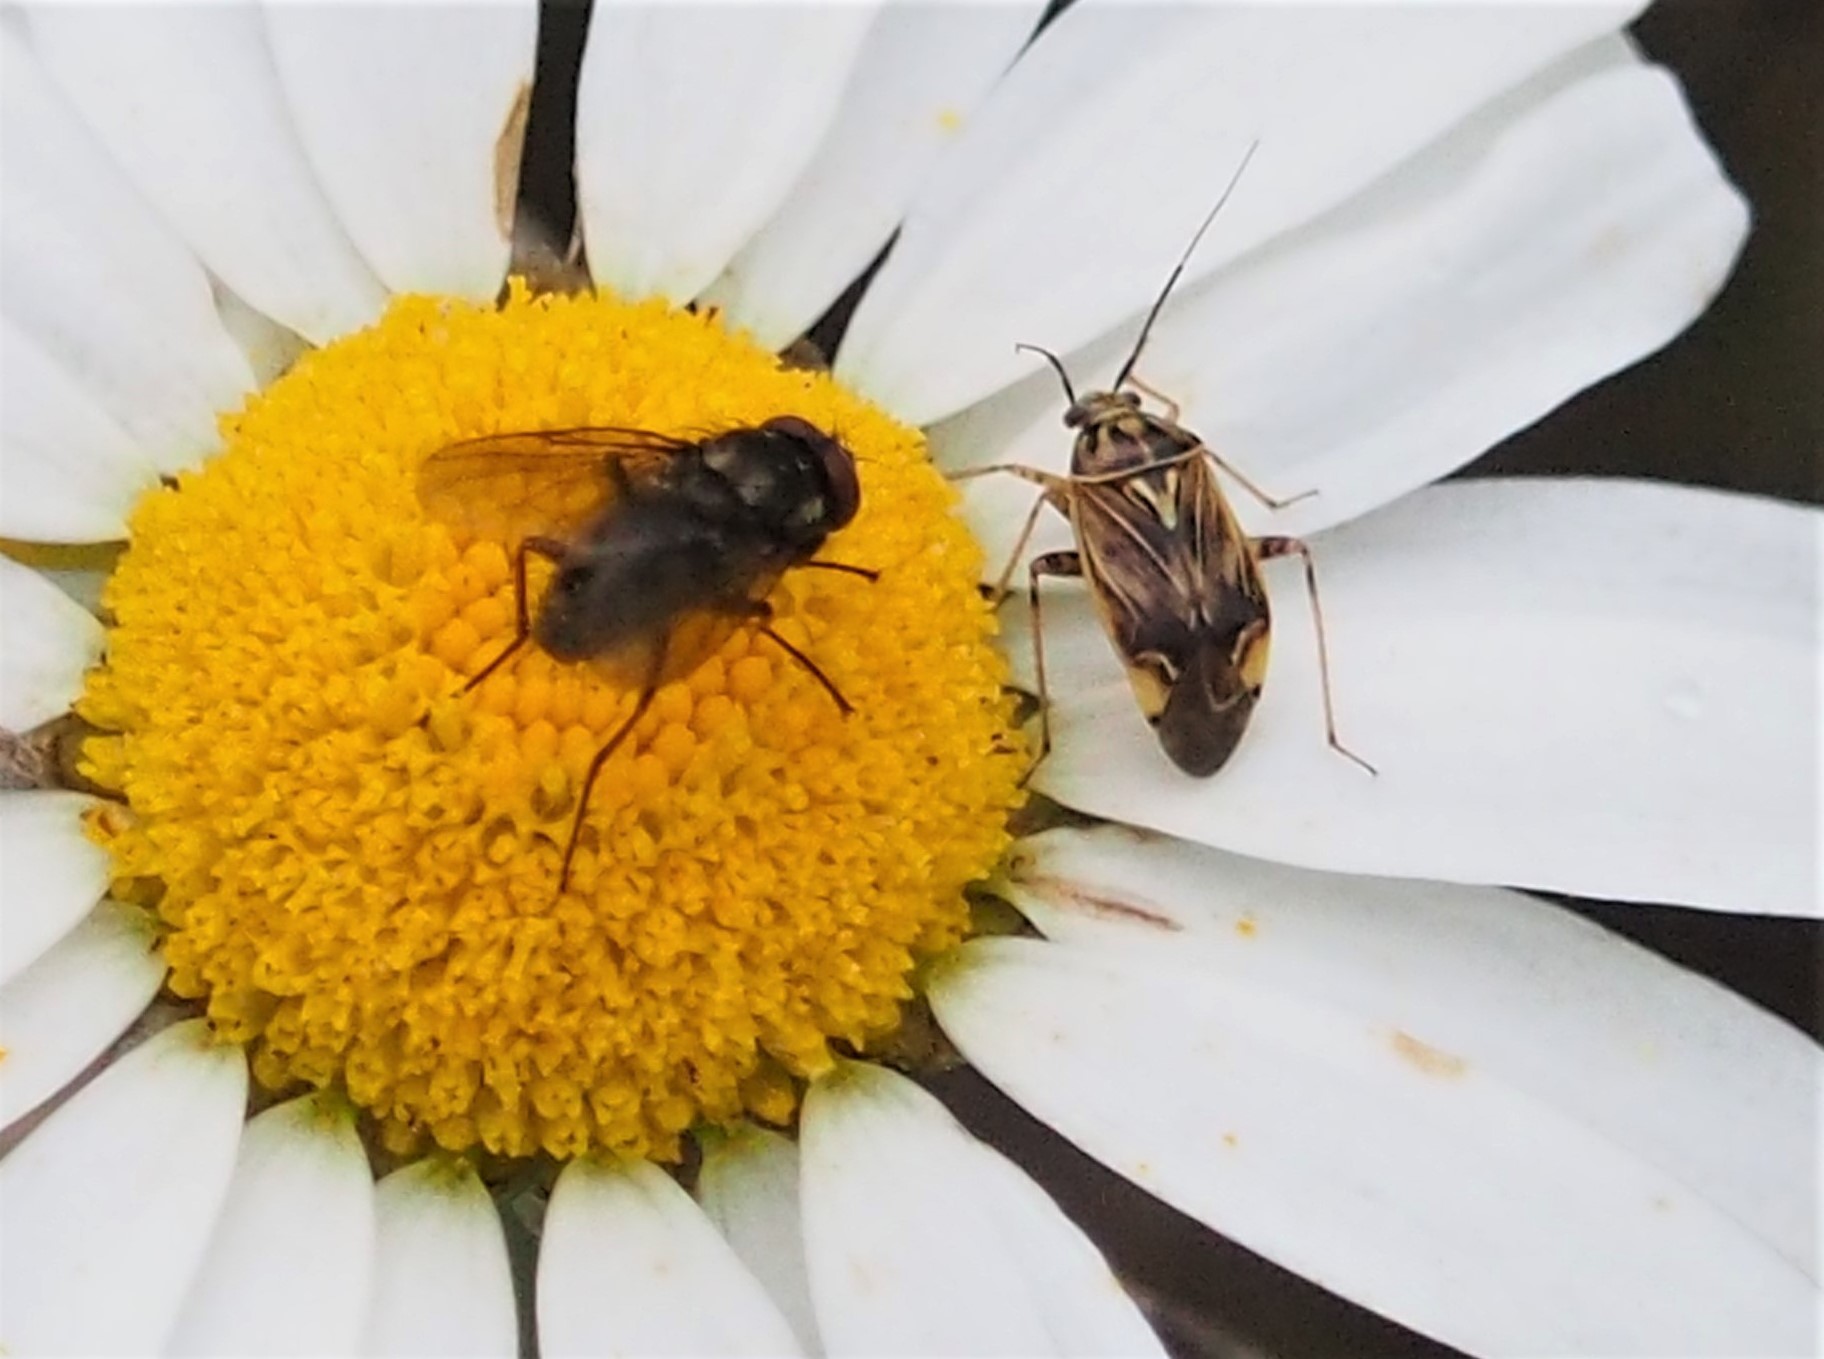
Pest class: lygus_bug